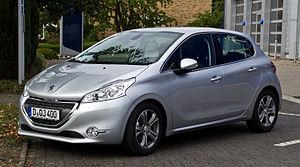
Le marché automobile est souvent analysé sous forme de segments ou catégories de voitures, qui indiquent le positionnement de chaque modèle sur le marché. Ces derniers sont en général catégorisés en fonction de la taille ou de l'usage du véhicule. Les grands constructeurs généralistes s'efforcent de présenter une voiture dans chaque segment ou presque. Il n'existe pas une catégorisation officielle mais plutôt des usages principalement pour les constructeurs ou les loueurs automobiles.